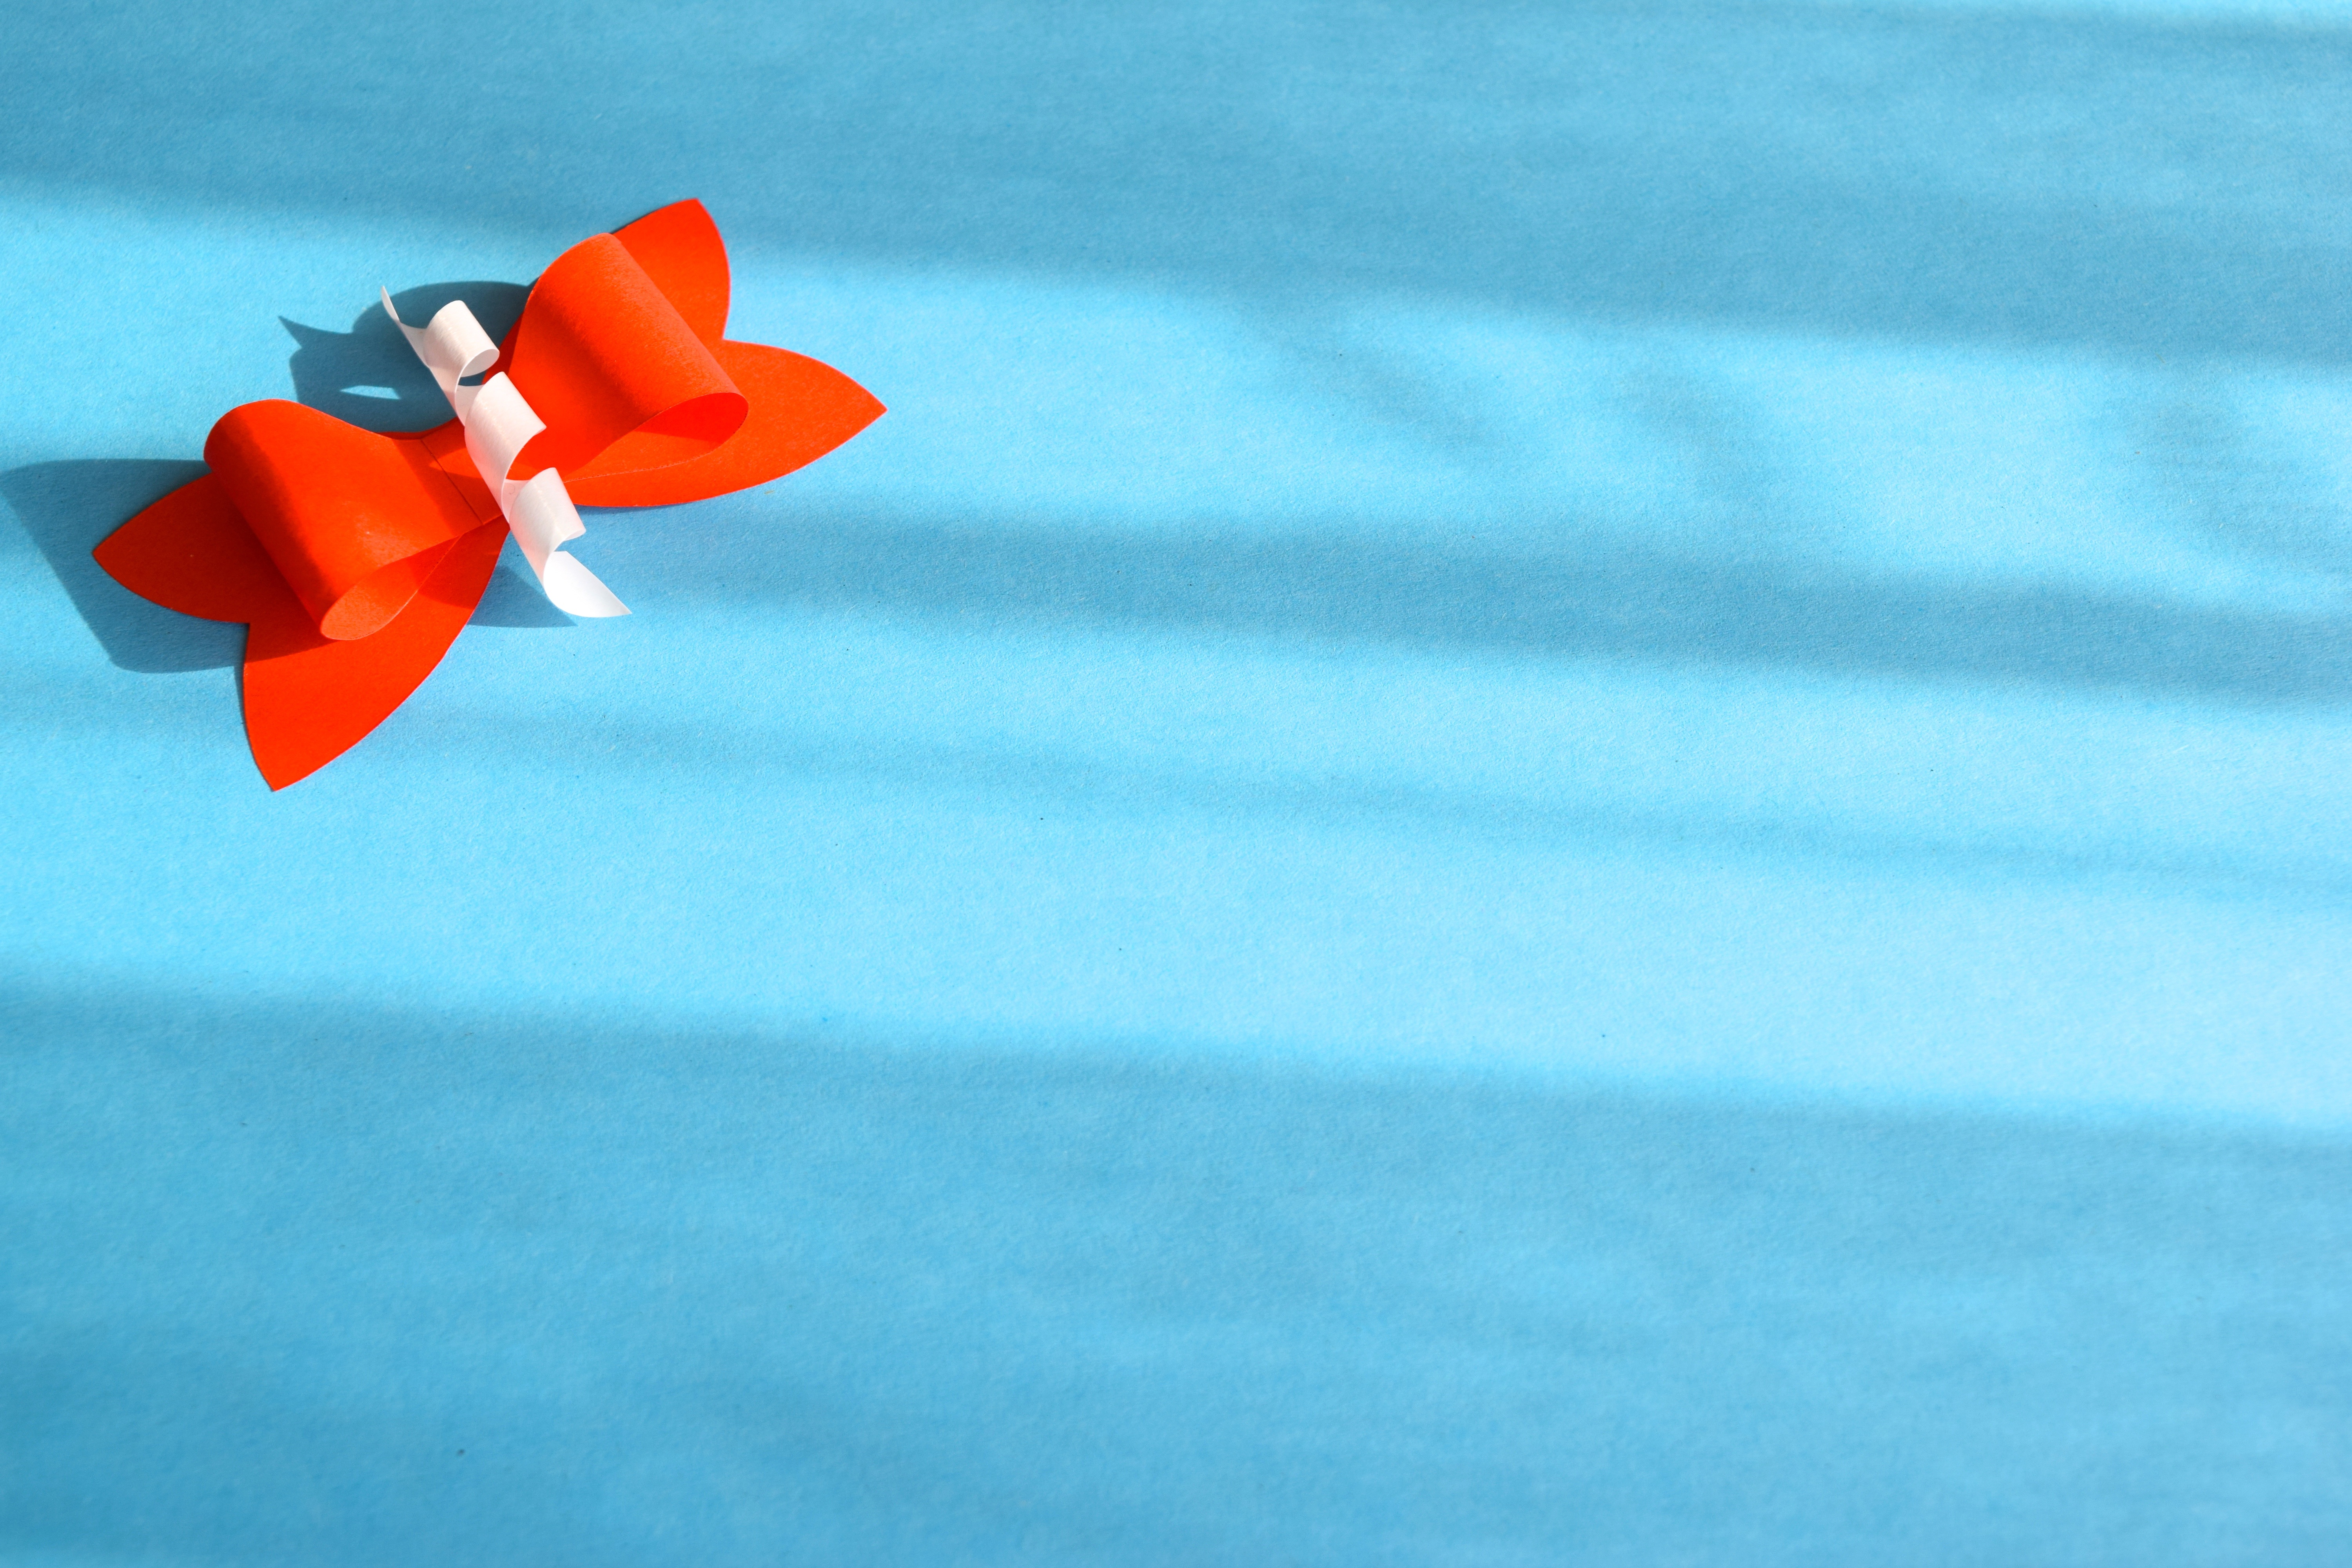
flower, petal, decoration, red, color, blue, art, loop, gift loop, paper decoration